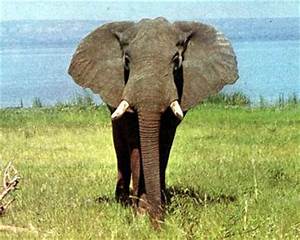
Label: elefante